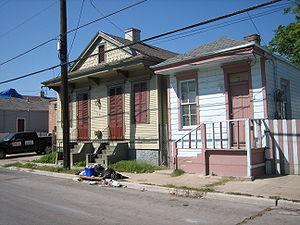
Tremé, anciennement Faubourg Tremé ou Tremé-Lafitte, est un quartier de La Nouvelle-Orléans, dans l'État de Louisiane, aux États-Unis.
Treme est une série télévisée américaine en 36 épisodes de 60 minutes créée par David Simon et Eric Overmyer, diffusée entre le 11 avril 2010 et le 29 décembre 2013 sur HBO.